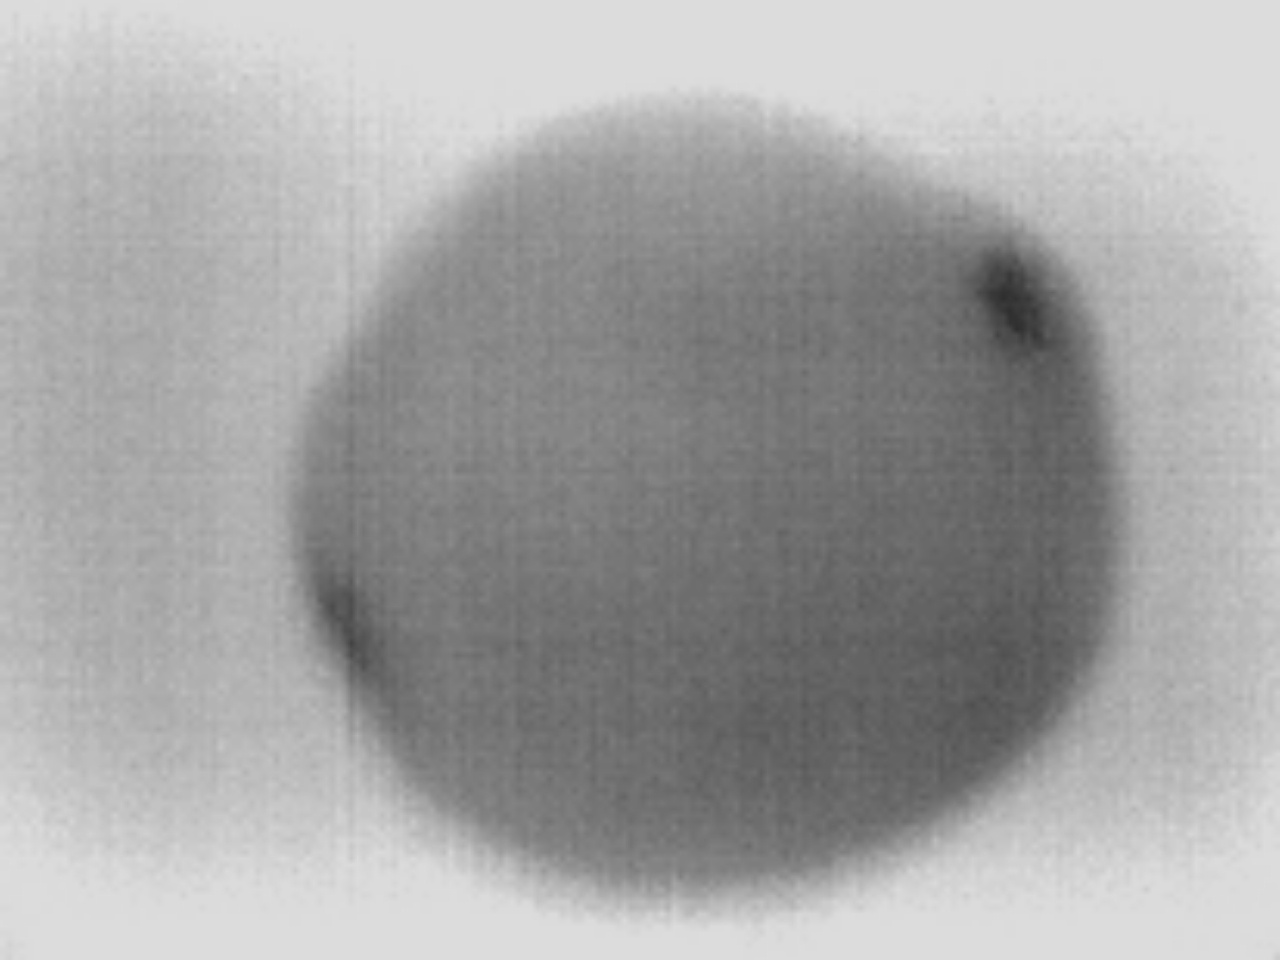
Label: Minor Defect